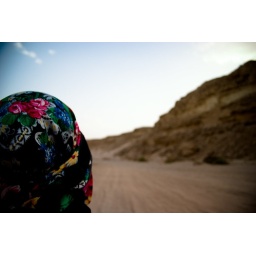
Quad bike through canyon in Egypt